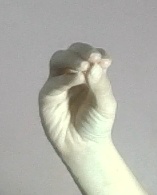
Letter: ha